Boston Police Department

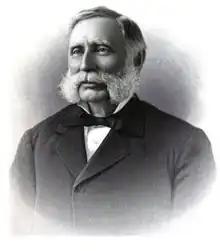
Nathaniel Wales

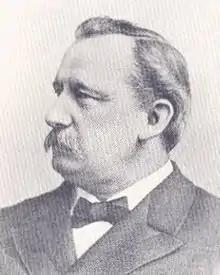
Augustus P. Martin

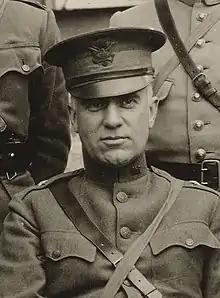
Charles H. Cole

Dennis White was appointed as commissioner on February 1, 2021; he was placed on leave on February 3, 2021. Gregory P. Long has been the superintendent-in-chief since August 2018; he was named acting commissioner upon White being placed on leave.